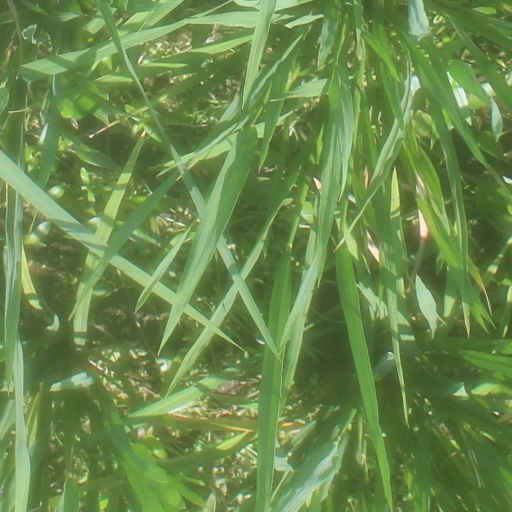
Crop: rice